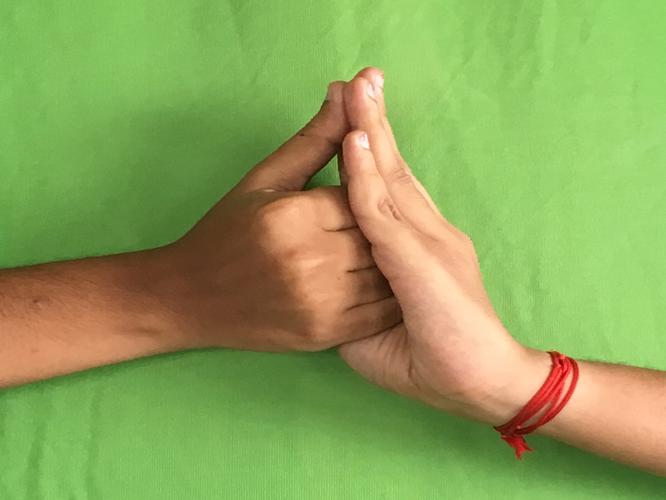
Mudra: Shanka
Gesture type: double_hand